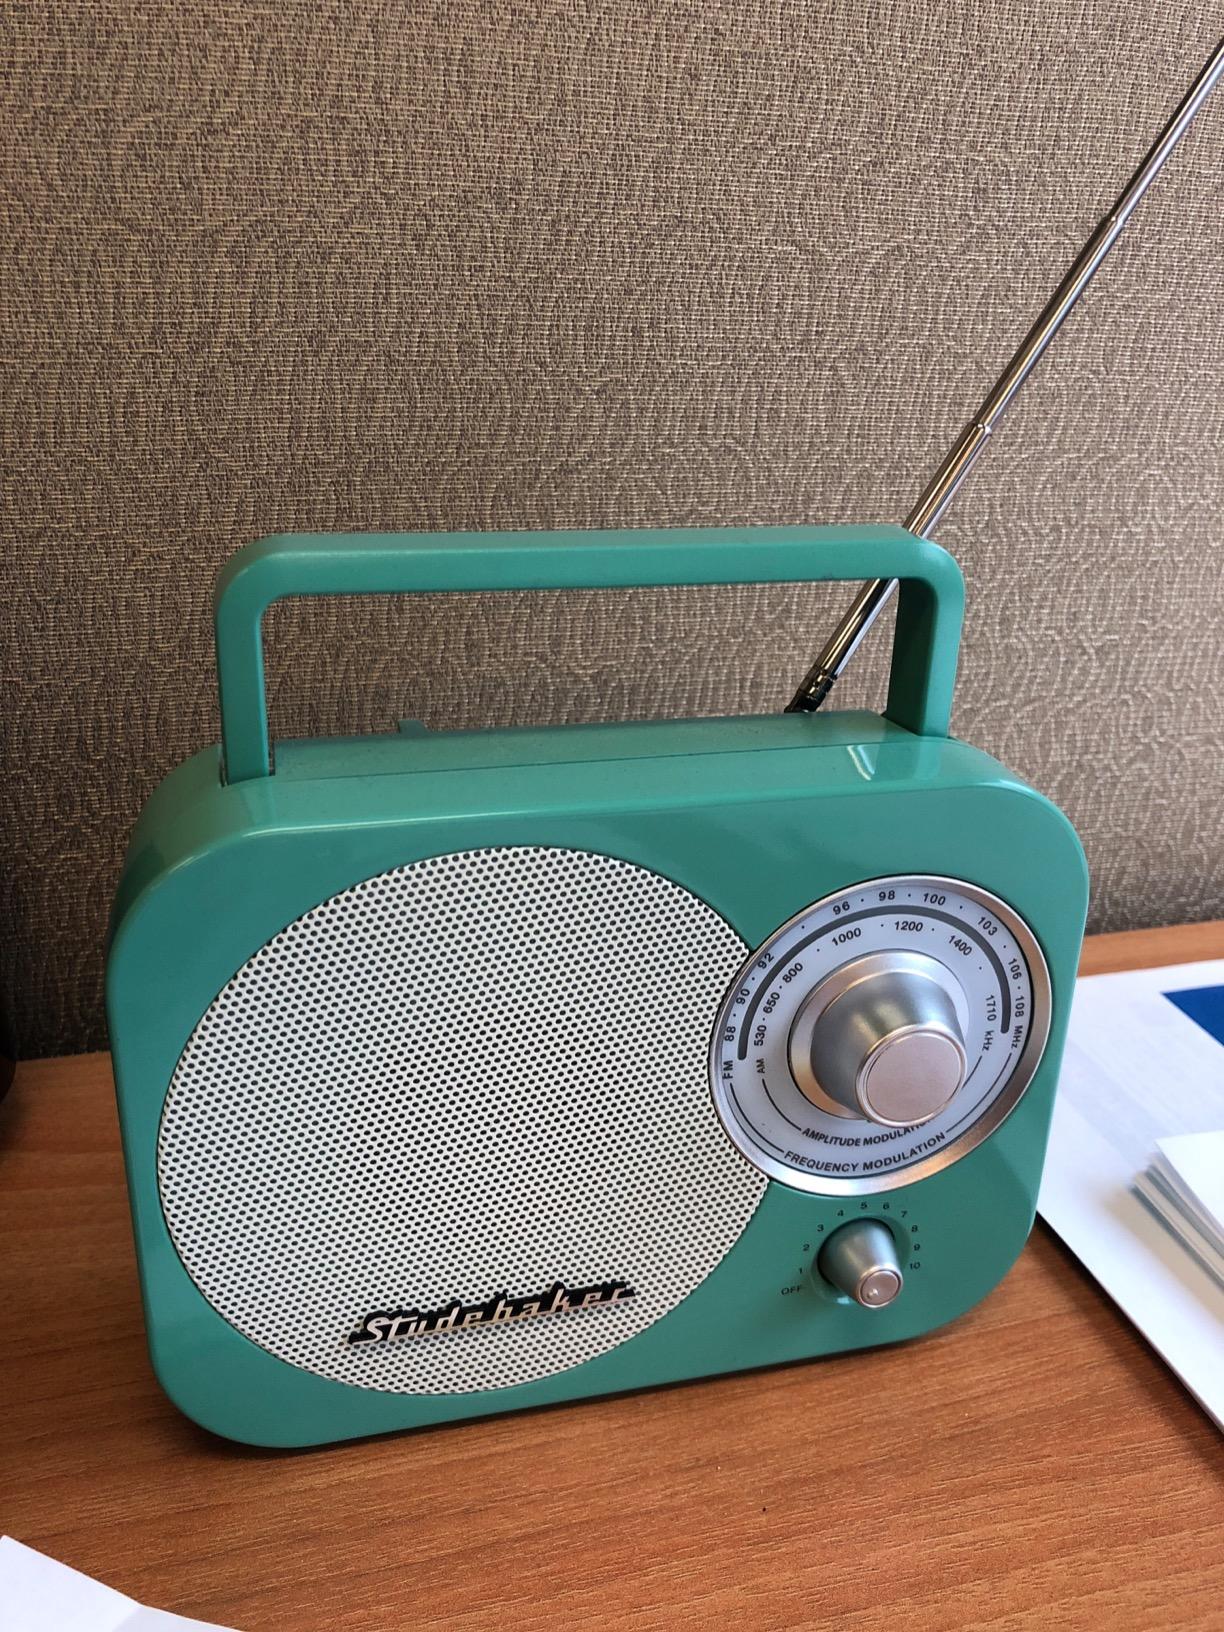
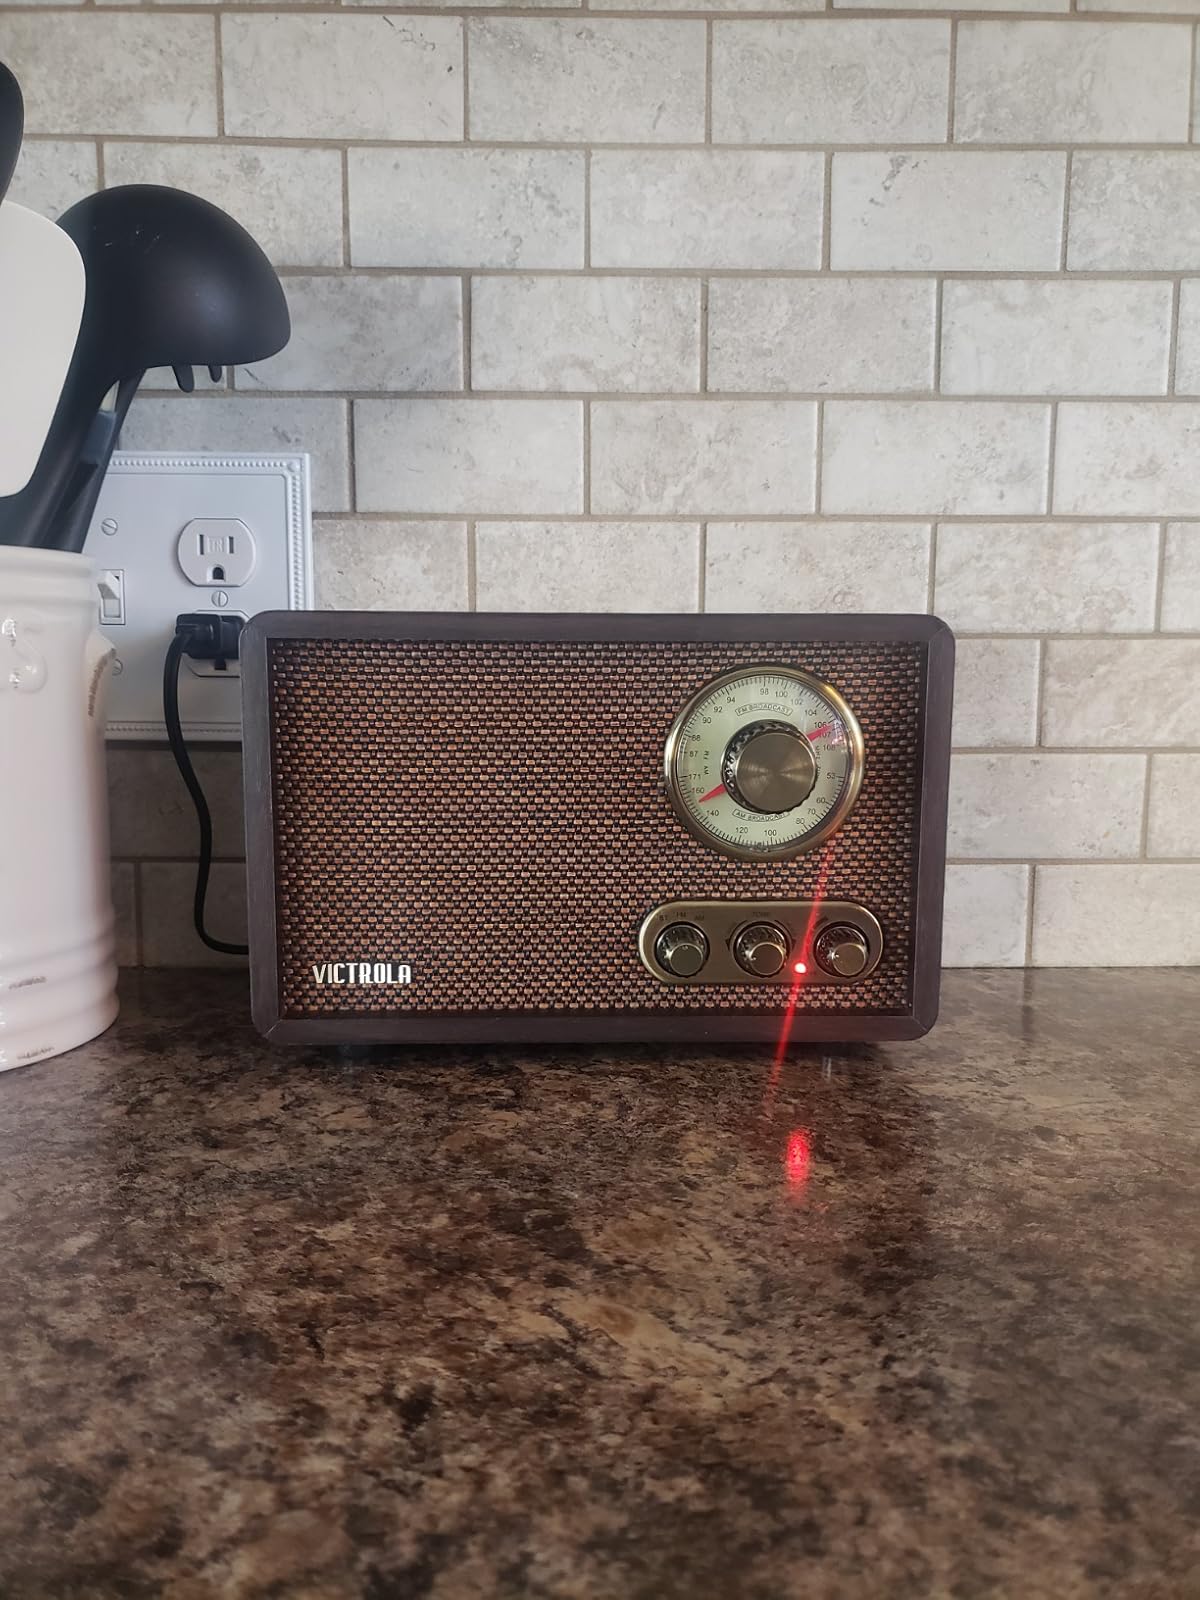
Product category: radio
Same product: no